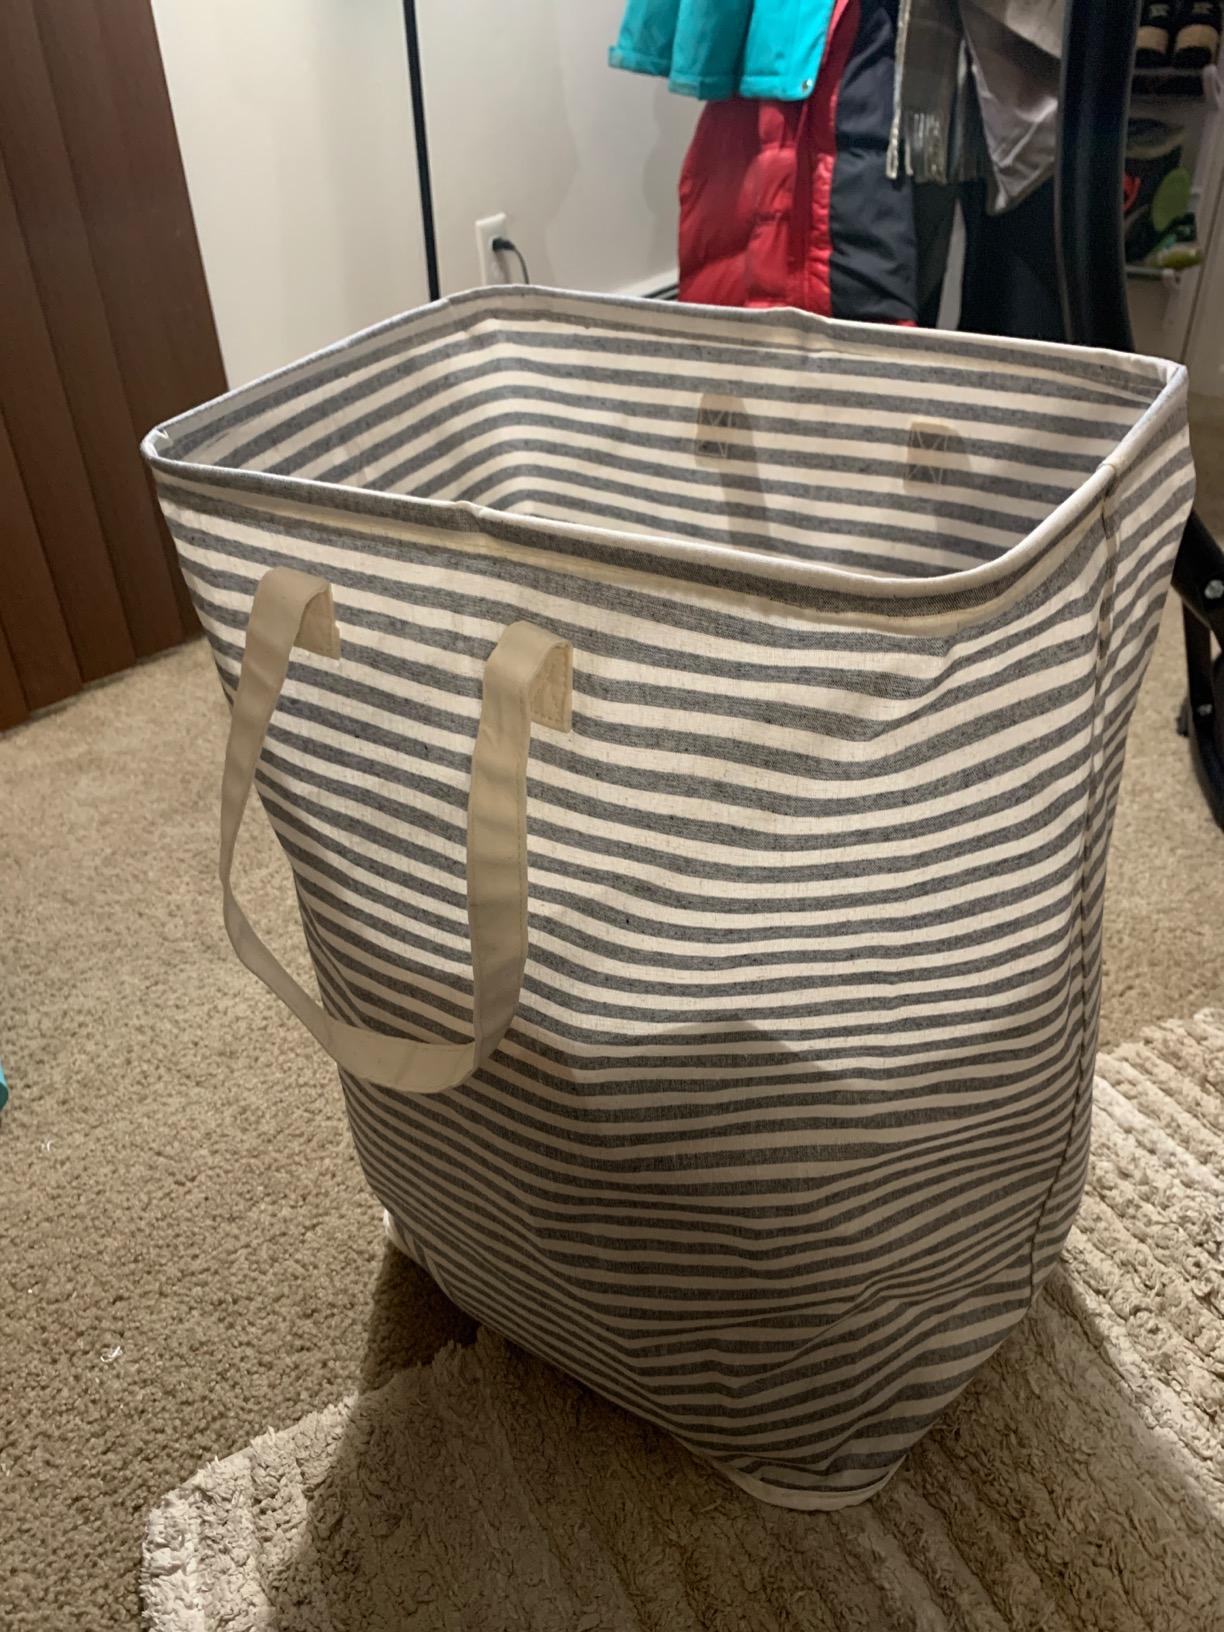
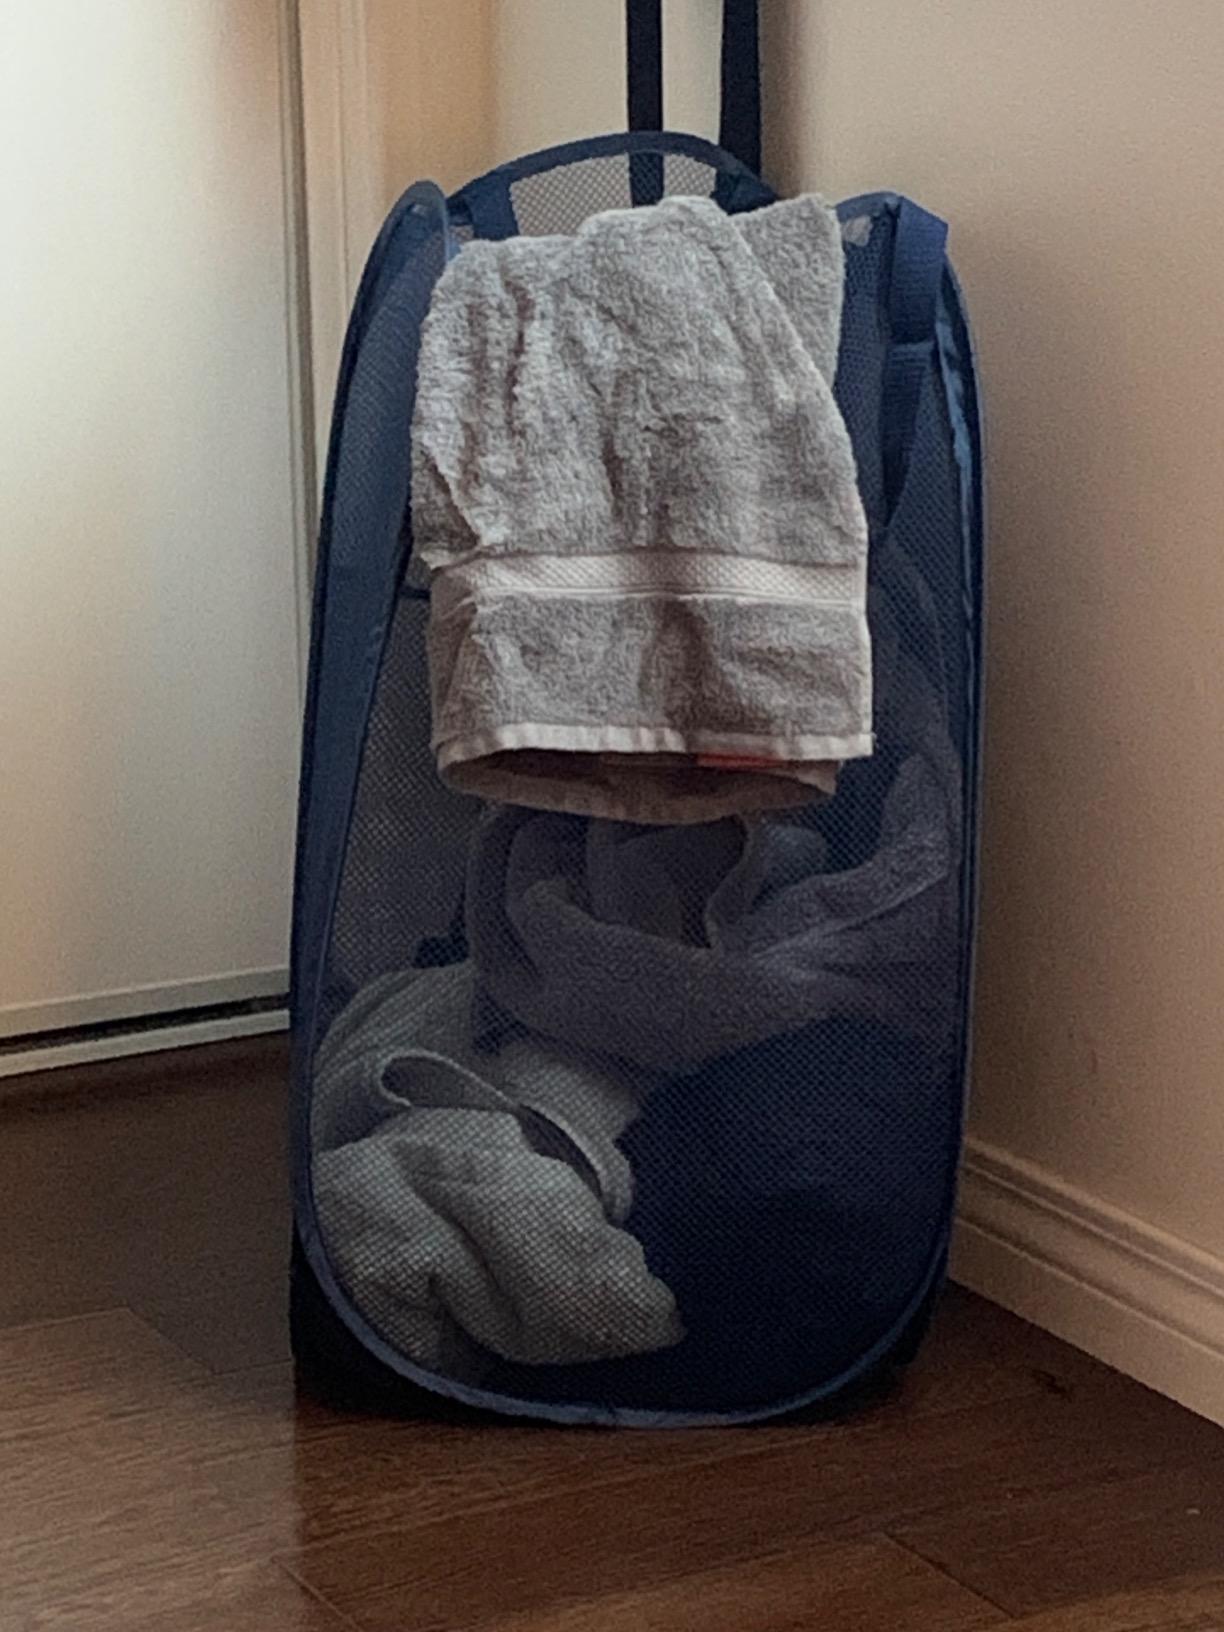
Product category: items_hamper
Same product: no